Fiona Oakes

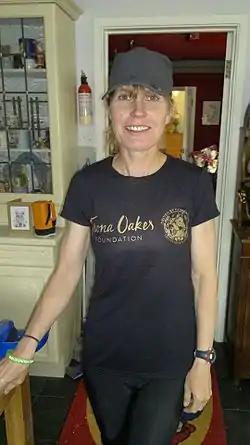
Fiona Oakes

Fiona Oakes (born 1 August 1966) is a British distance runner who holds four world records for marathon running.